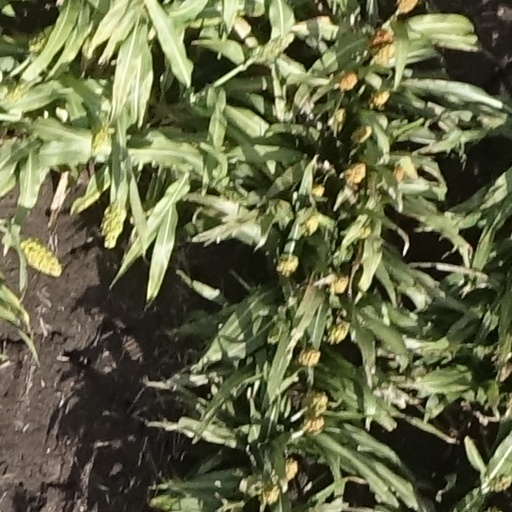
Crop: sorghum